Ernesto Maceda

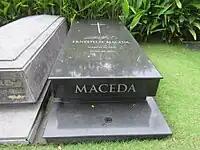
Maceda's tomb at Loyola Memorial Park, Marikina

During the 1971 midterm elections, Maceda was only one out of three senators elected under the Nacionalista banner of then-President Ferdinand Marcos. He took office on December 30, 1971. In 1972, Maceda's bill granting protection to real estate buyers on installment basis was the only bill signed into law before Martial Law was proclaimed. The bill is known as the Maceda Law. His term was supposed to have ended on December 30, 1977.